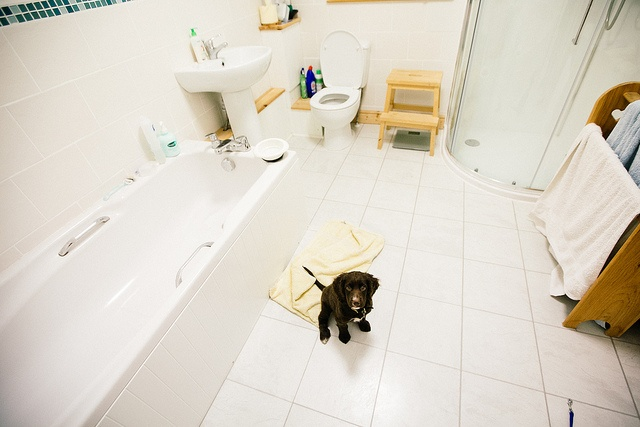
Small dog sitting in middle of bathroom floor next to tub.
A black dog sitting in the middle of a bathroom.
A dog sitting on the floor of a bathroom next to the tub
a black dog sitting in a white bathroom
A dog sits next to bathtub in a bathroom.